The Tramp (film)

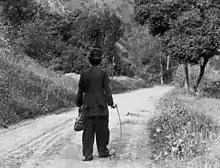
The poignant last scene in "The Tramp" was filmed in Niles Canyon.

The film begins with the Tramp walking down the road, narrowly escaping two cars. Seeking refuge on a farm, he faces various humorous situations, including a hobo trading his sandwich for a brick. The Tramp comes to the aid of a farmer's daughter who is harassed by a hobo. As the story unfolds, the Tramp engages in farm work, gets involved in a tiff with a farmhand, and foils a planned robbery. However, upon realizing the farmer's daughter is already in a relationship, the Tramp decides to leave, leaving a heartfelt letter behind. The film ends with the Tramp walking away alone on the road he came in.